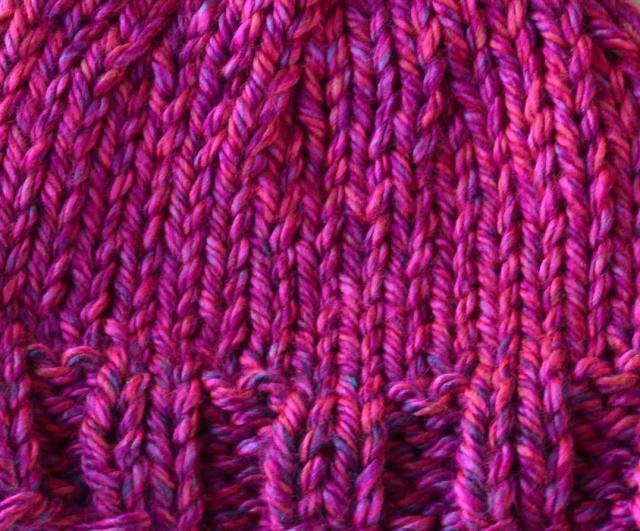
Texture: knitted